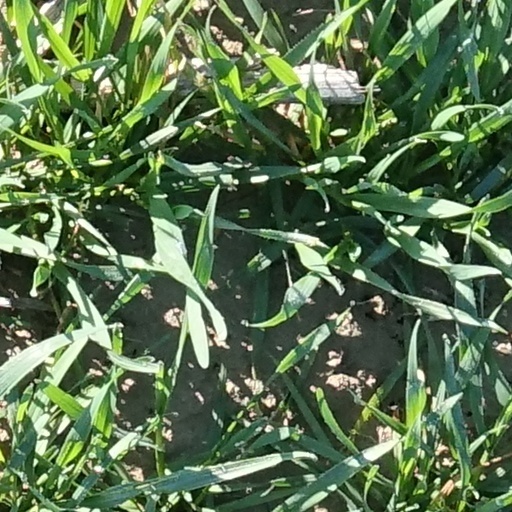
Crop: wheat